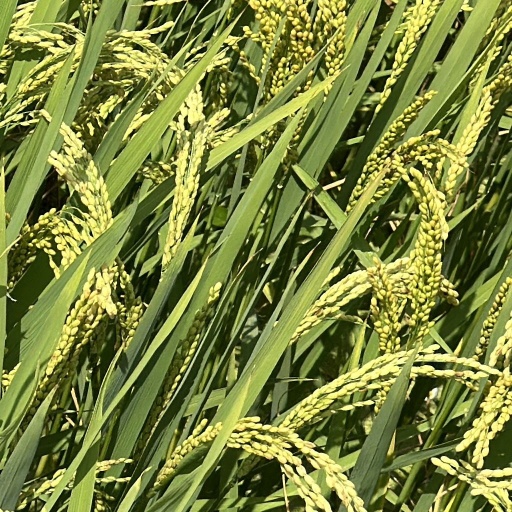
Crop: rice